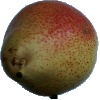
Label: Pear Forelle 1